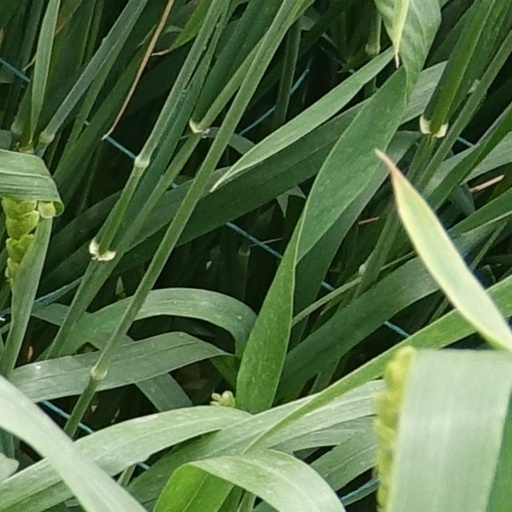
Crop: wheat